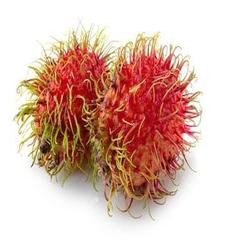
Label: Rambutan